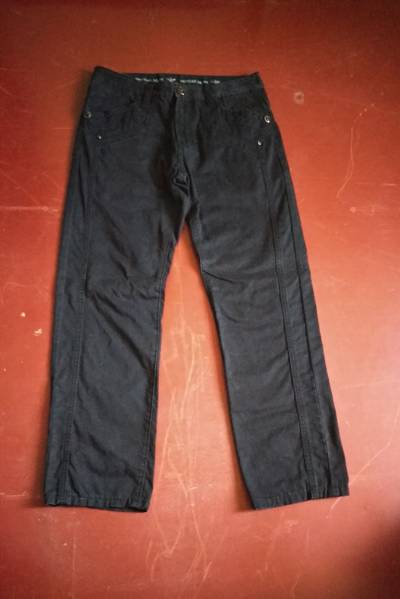
Waste category: clothes